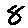
Label: 8